Ritchie Center

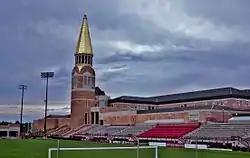
Exterior of the Daniel L. Ritchie Center

The Coors Fitness Center opened in 1999 and offers membership to Denver-area residents along with its undergraduate and graduate students. The Coors Fitness Center offers various types of cardio and weight lifting options and the option of working with Degreed and Nationally Certified Personal Trainers and/or a Life Style Coach.